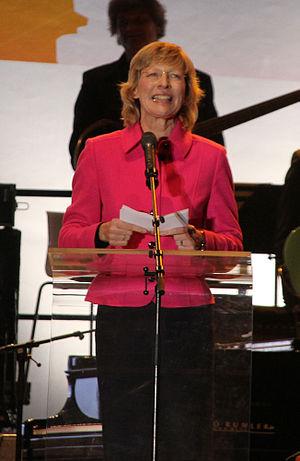
L’exposition horticole allemande 2011 à Coblence